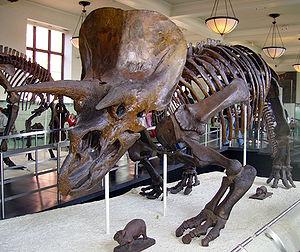
Les Dinosauria, plus communément appelés dinosaures, forment un super-ordre ainsi qu'un clade extrêmement diversifié de sauropsides de la sous-classe des diapsides. Ce sont des archosaures ovipares, ayant en commun une posture érigée et partageant un certain nombre de synapomorphies telles que la présence d'une crête deltopectorale allongée au niveau de l'humérus et un acetabulum perforant le bassin. Présents dès le milieu du Ladinien, il y a environ 240 Ma, la branche non avienne des dinosaures disparait entièrement lors de l'extinction Crétacé-Paléogène il y a 66 Ma. Les oiseaux, la branche avienne des dinosaures, a émergé de petits dinosaures théropodes du Jurassique supérieur. Ainsi la survie des oiseaux à cette extinction, leur diversification considérable durant le Cénozoïque, en fait le seul groupe vivant actuel de dinosaures.